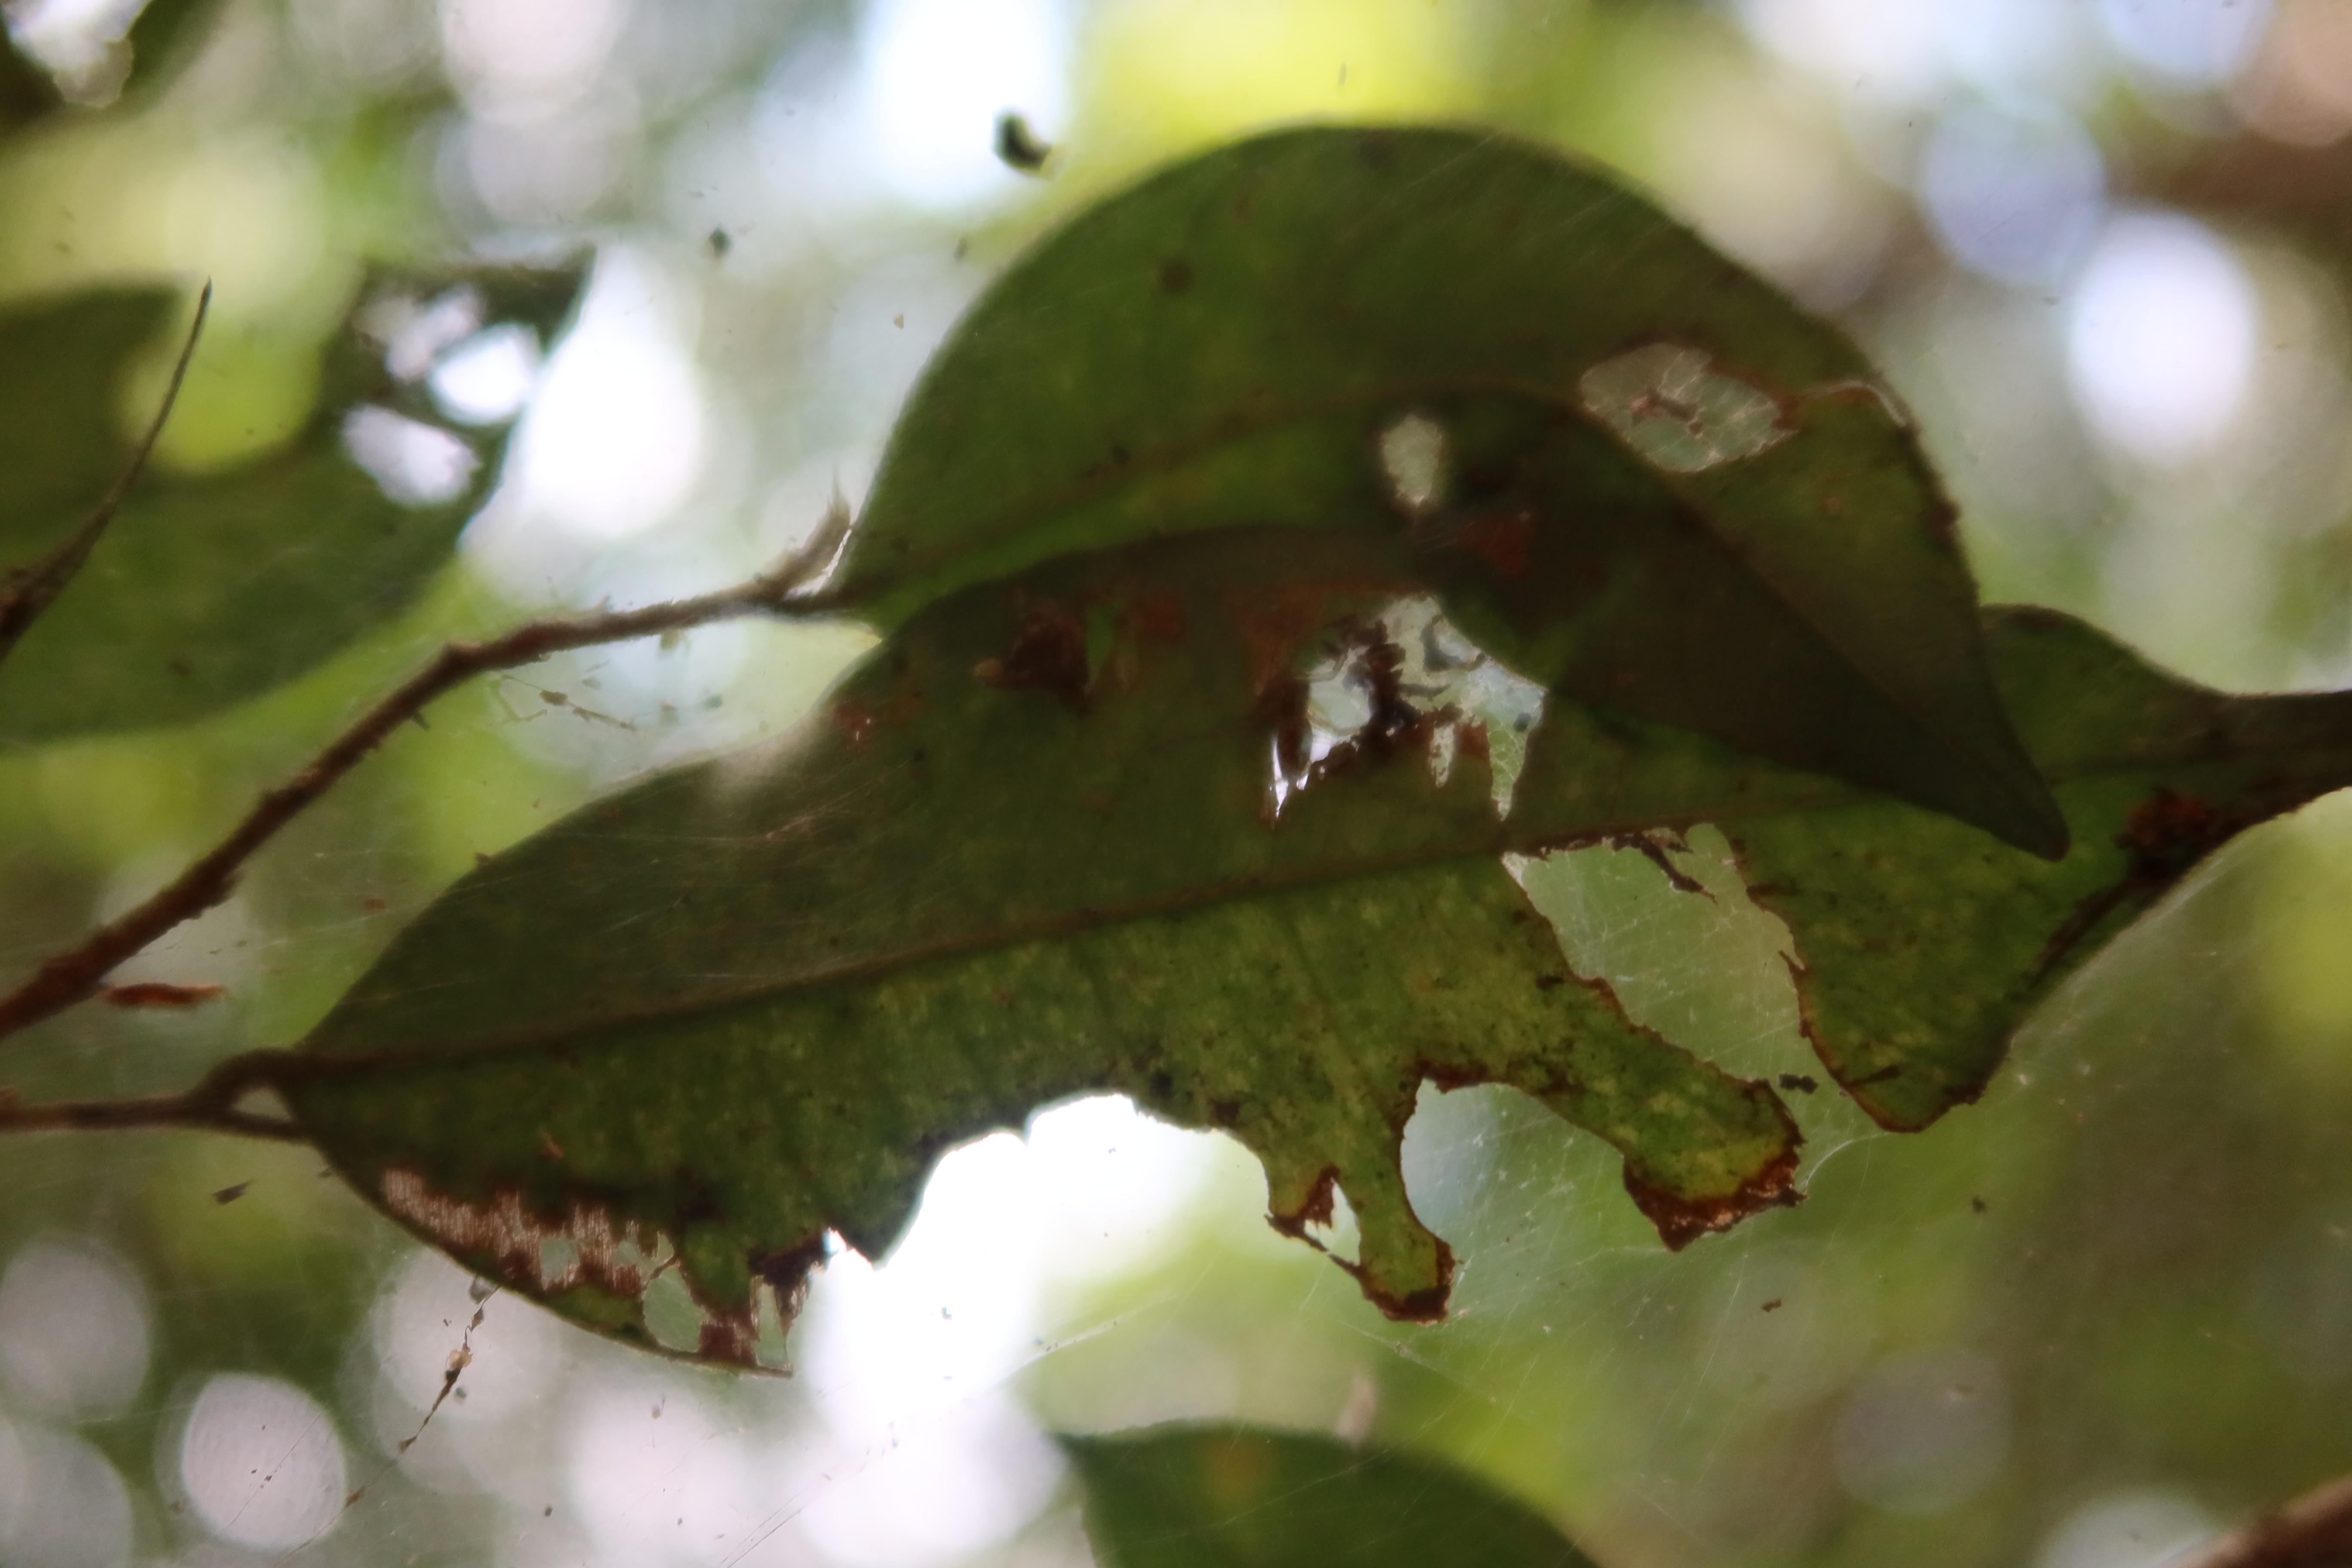
Label: Spiders